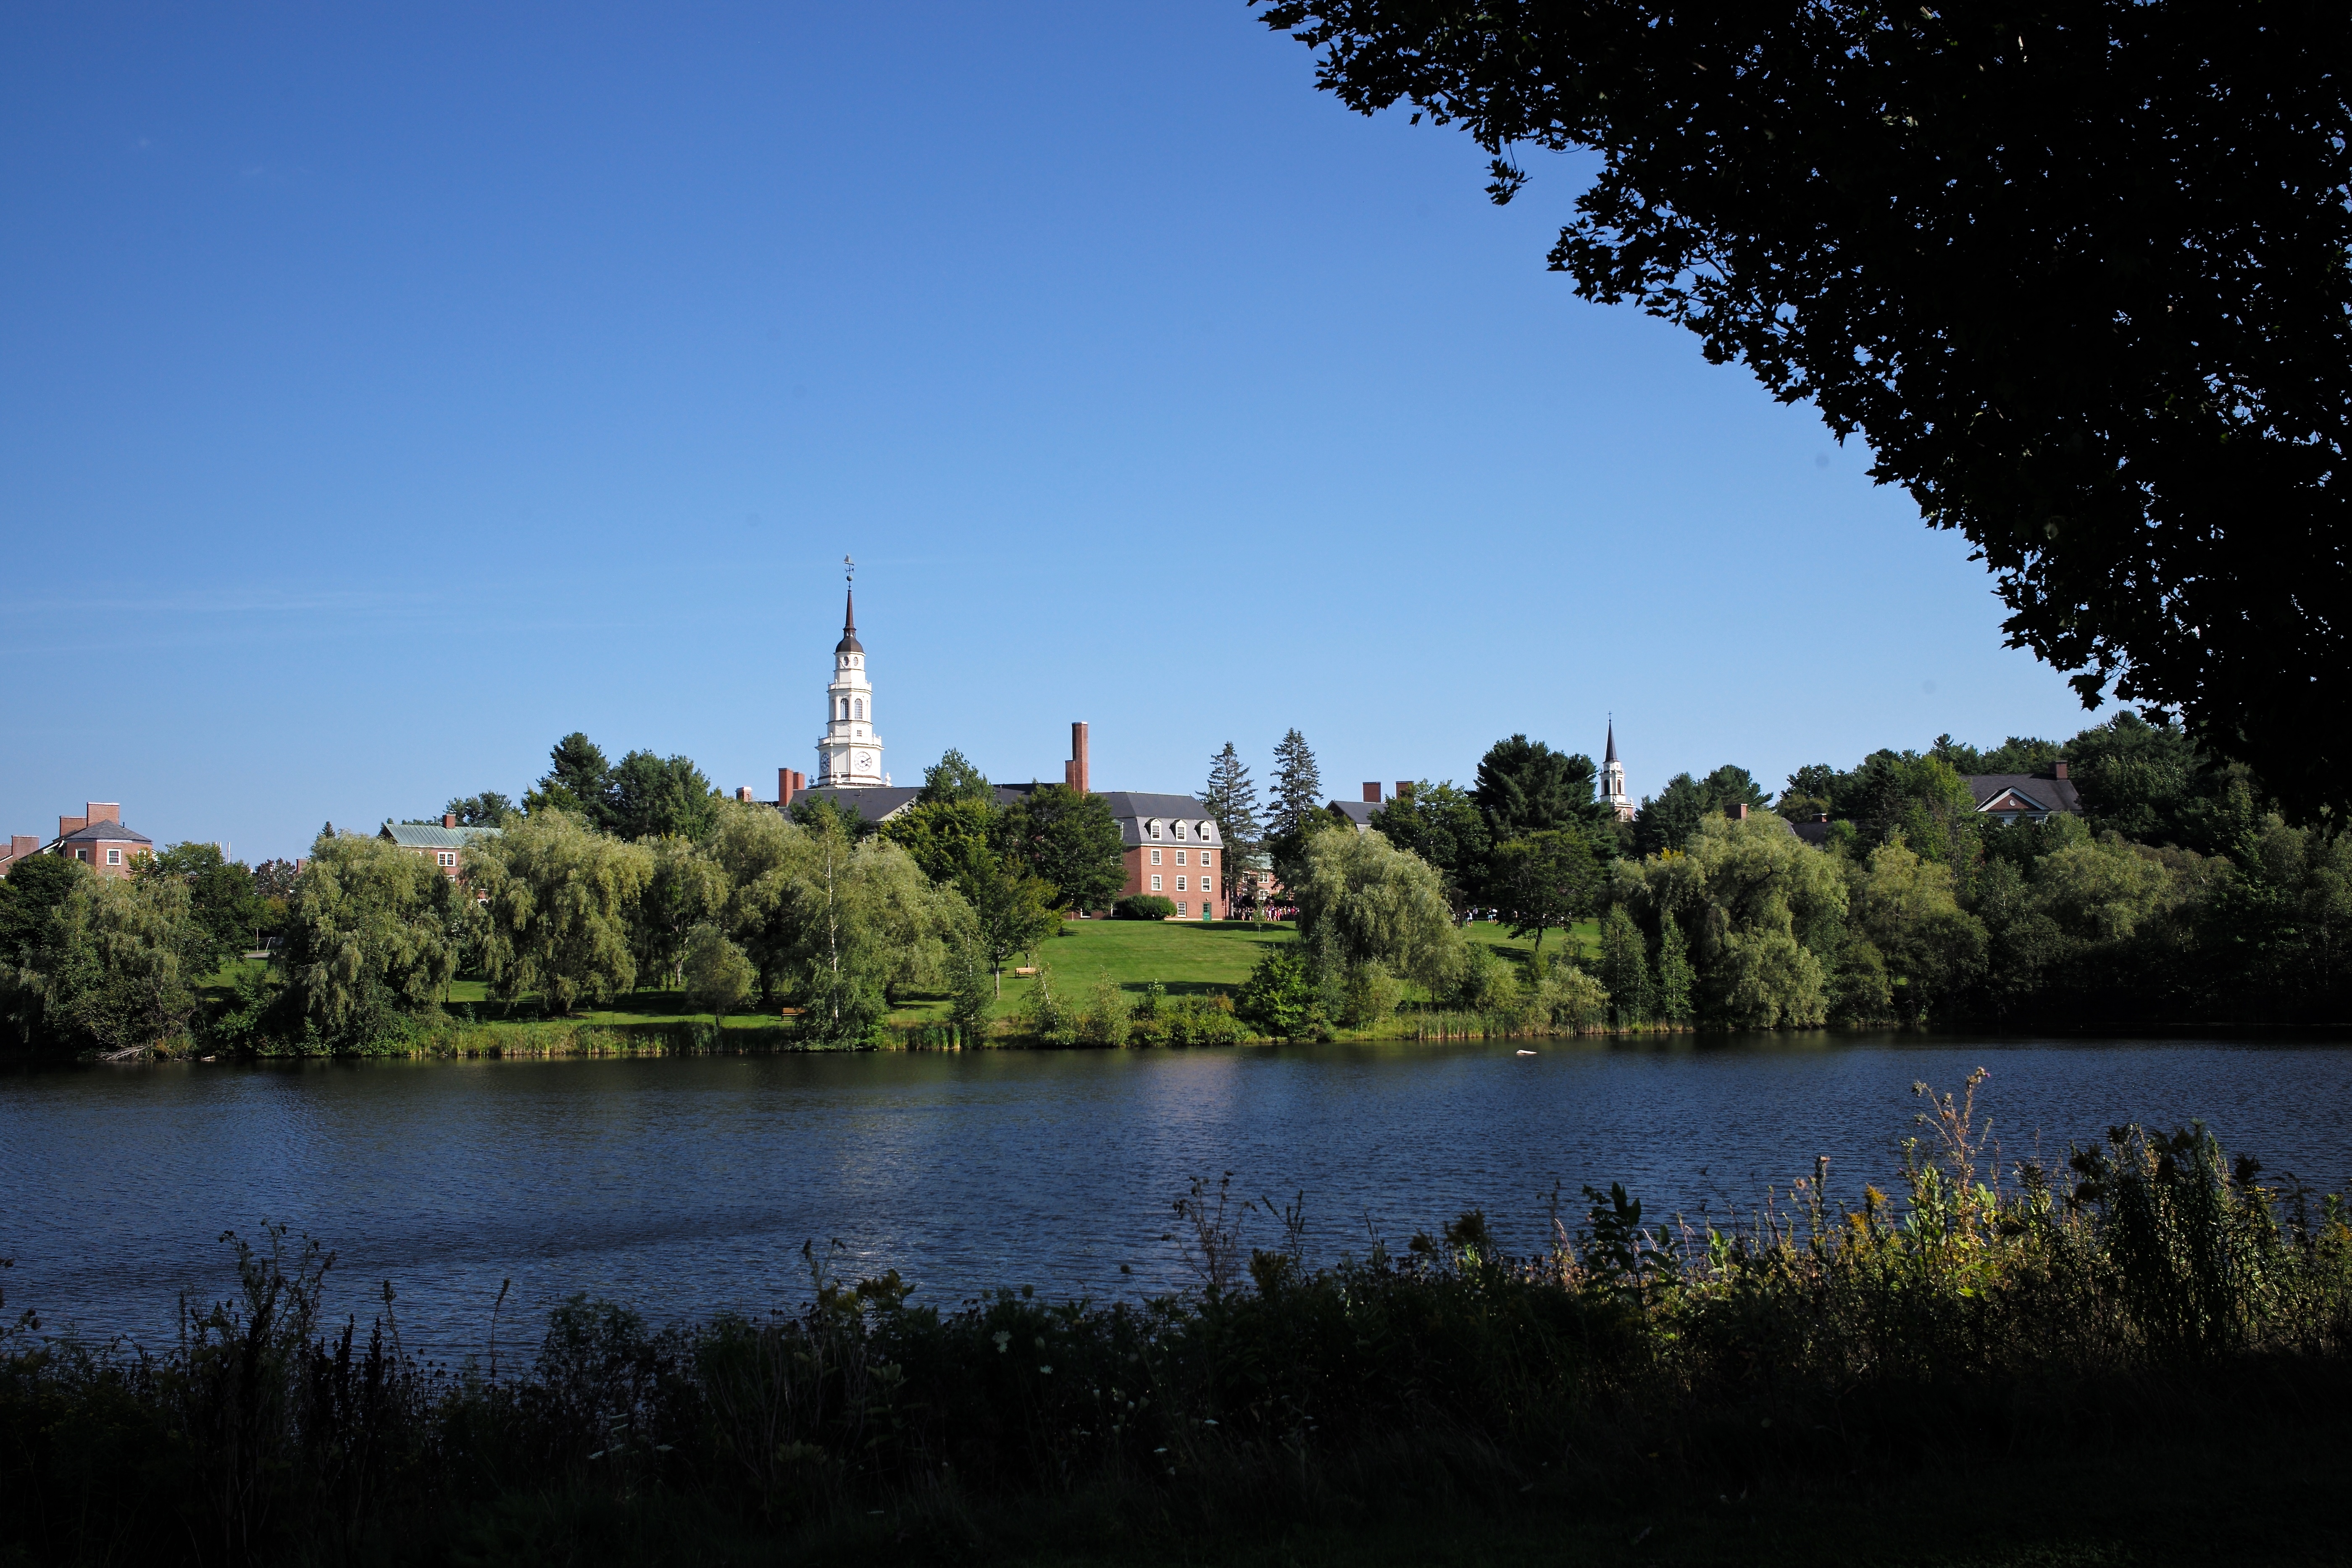
tree, water, hill, lake, river, summer, dusk, pond, portrait, reflection, usa, reservoir, m, waterville, 28, campus, f2, johnson, leica, 240, summicron, college, maine, colby, asph, classof2018, moveinday, mayflower